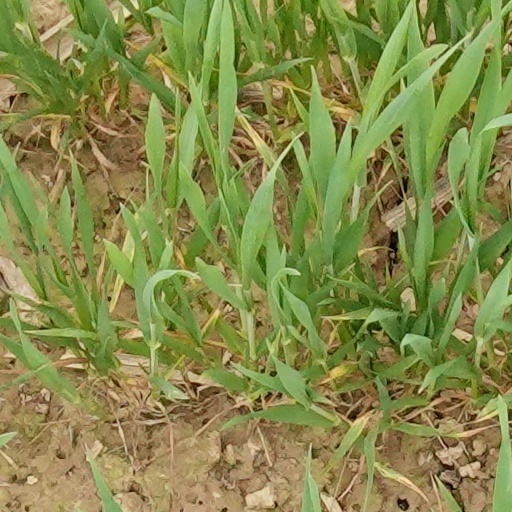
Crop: wheat